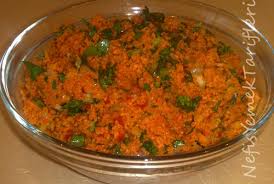
Yemek: kisir